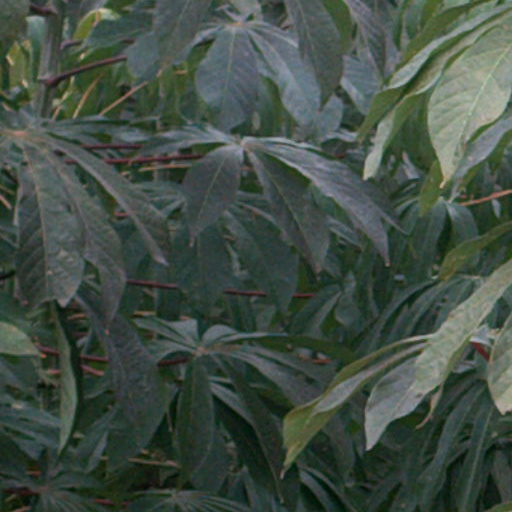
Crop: cassava